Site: brandenburg
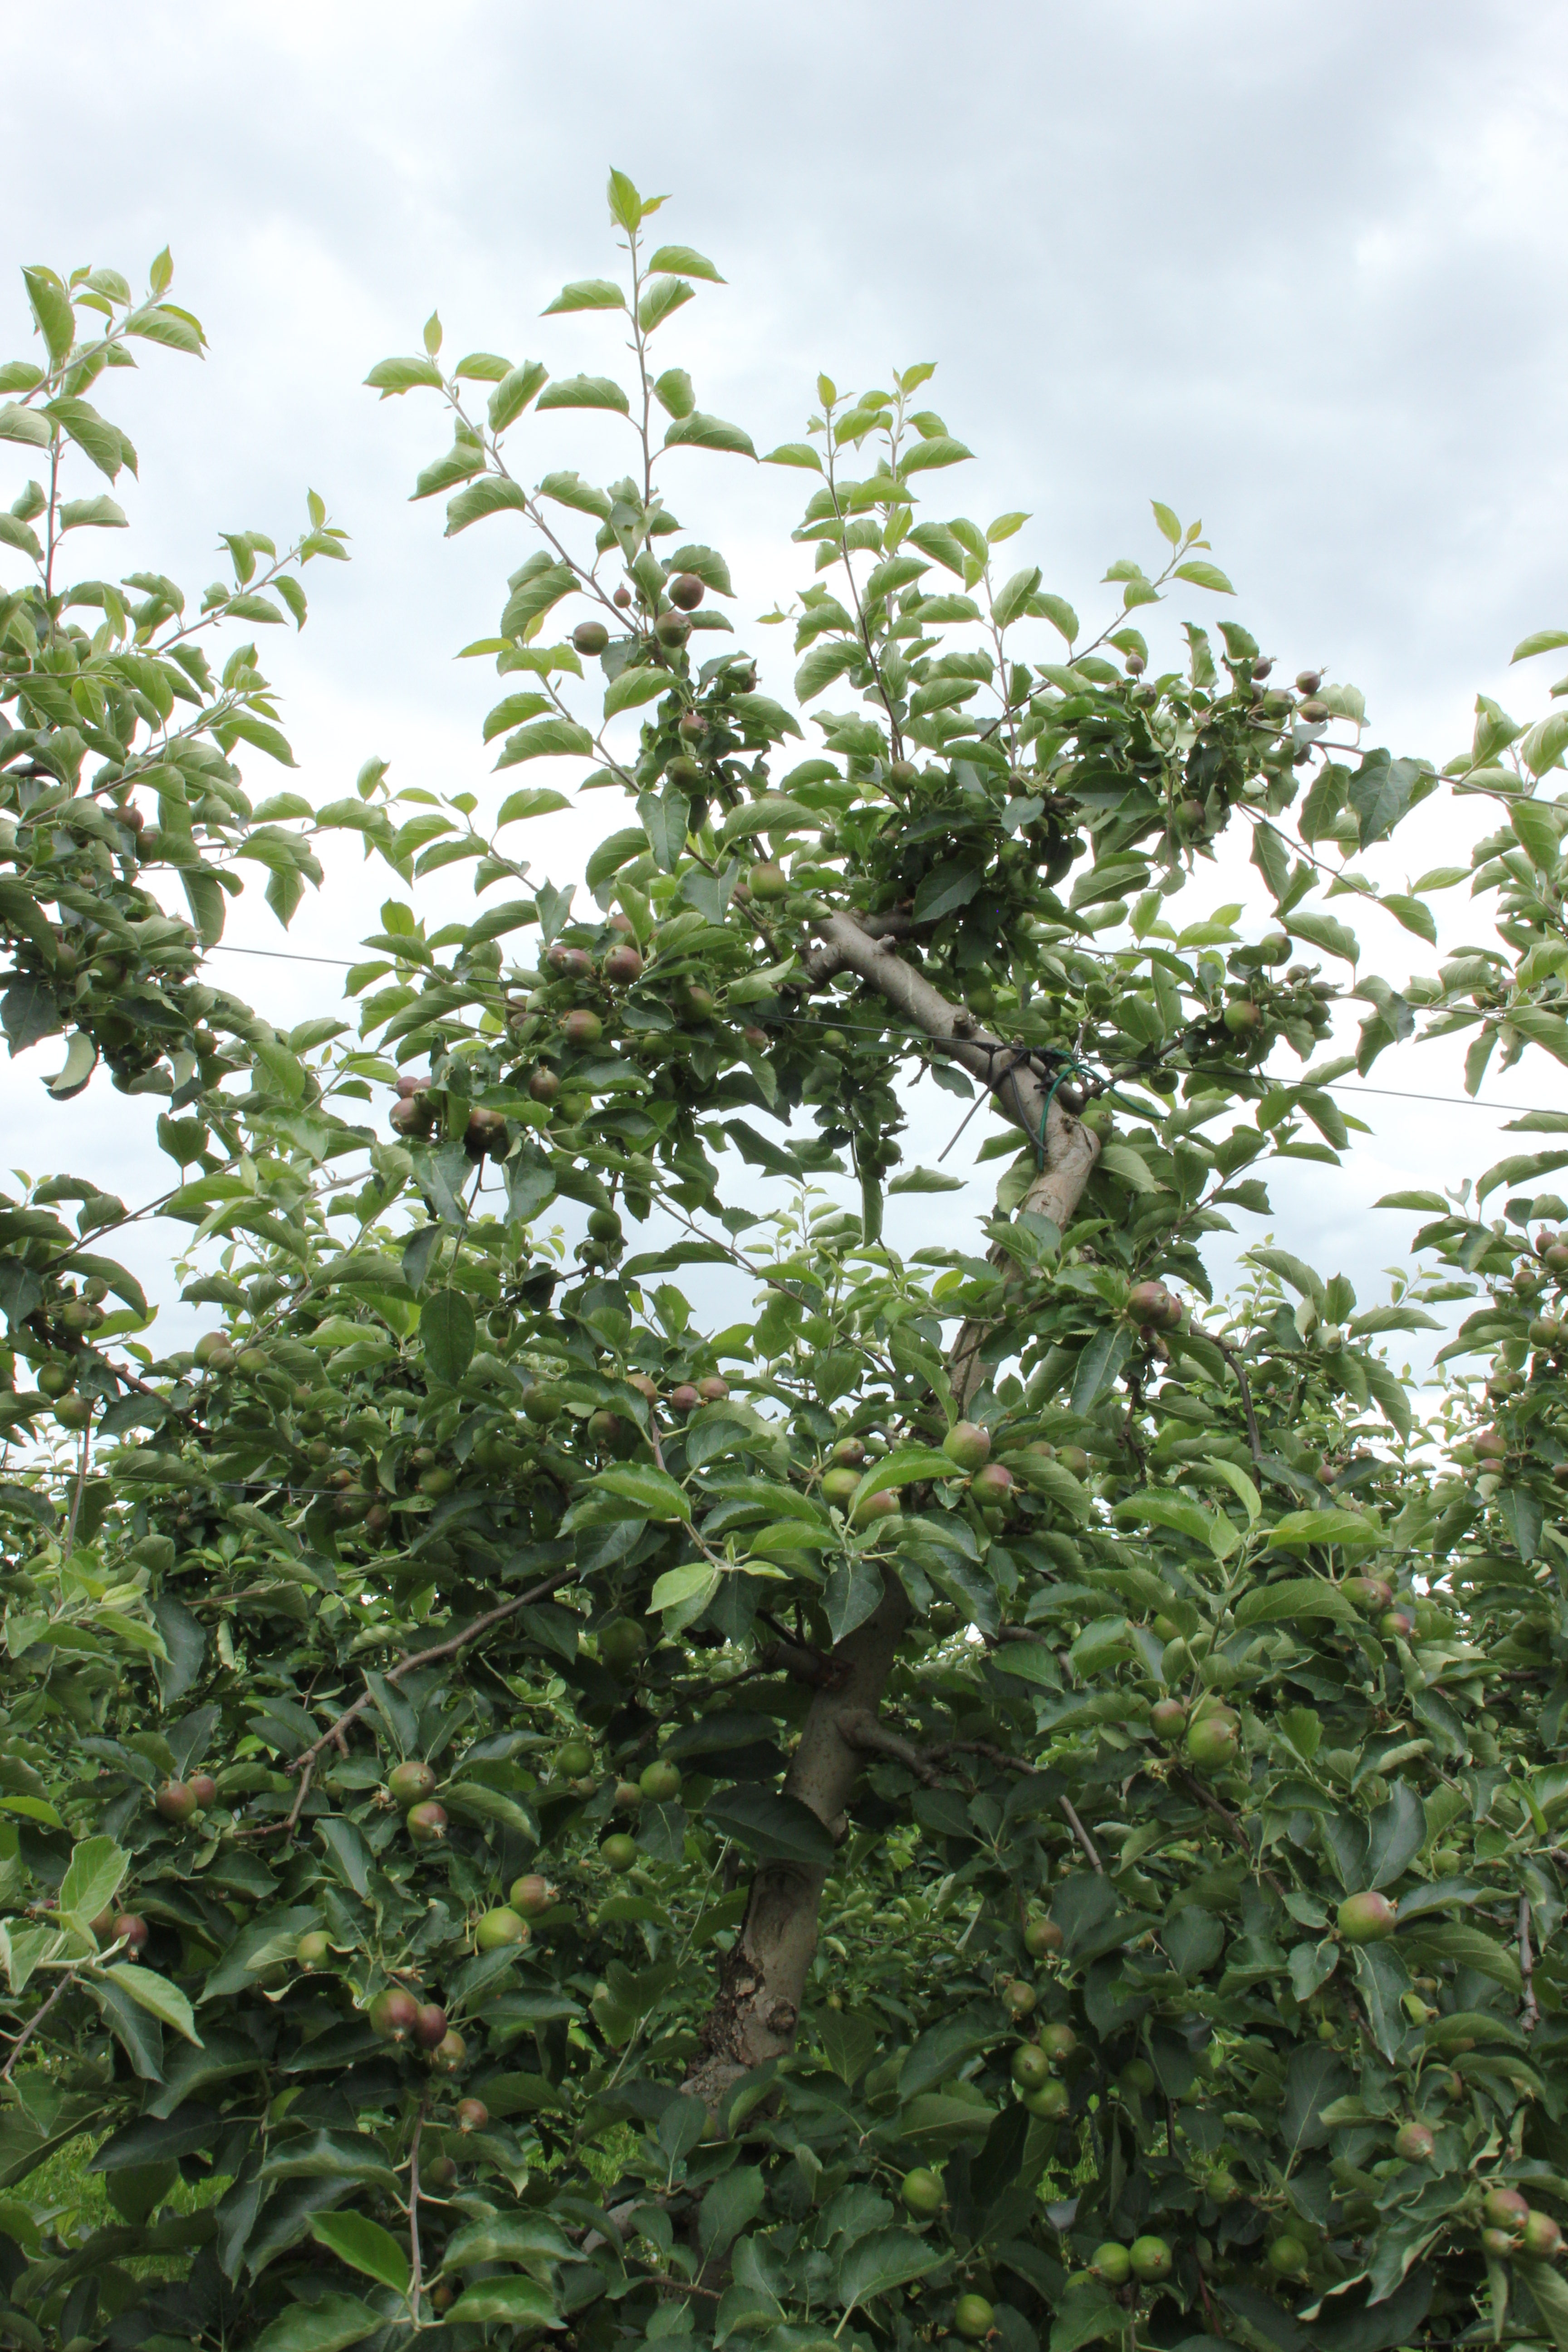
Growth stage (BBCH 73): Development of fruit